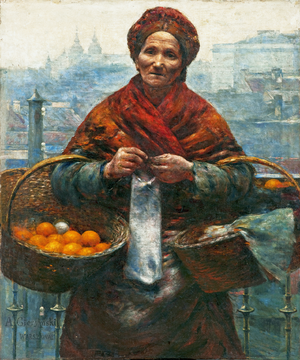
L’histoire des Juifs en Pologne a commencé il y a plus de mille ans. Elle comprend une longue période de tolérance religieuse et de prospérité de la communauté juive polonaise. À partir du xviiᵉ siècle, les Juifs sont victimes des nombreux conflits dus à l'absence d'un pouvoir fort en Pologne. Durant l'entre-deux-guerres, l'antisémitisme redouble. La communauté juive est presque entièrement détruite par les Allemands durant l’occupation allemande de la Pologne, lors de la Shoah.